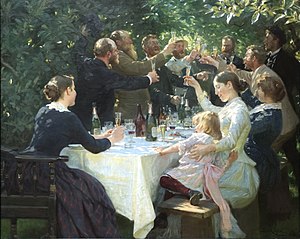
Hip hip hurra! Kunstnerfest på Skagen
Hip hip hurra! Kunstnerfest på Skagen er et oliemaleri på lærred fra 1888 af den danske maler P.S Krøyer. Maleriet viser flere medlemmer af Skagensmalerne: danske, norske og svenske kunstnere, der dannede en kunstnerkoloni i Skagen på den nordlige spids af Jylland i 1880'erne og begyndelsen af 1890'erne.